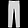
Label: Trouser